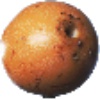
Label: Granadilla 1